Libreria Bozzi

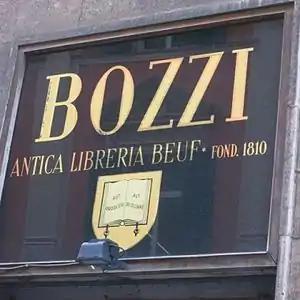
Ensign of Libreria Bozzi (ph. Andrea Carozzi).

The bookshop was founded by a Jewish French refugee from Briançon, Antone Beuf (Antonio Beuf), in 1810.